Disappearance of Rebecca Coriam

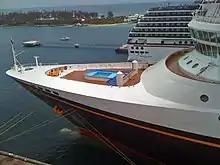
The fore section of the cruise ship seen in the other photos. There is a small pool in the middle, surrounded by white decks and walls

When Ronson took a look at the crew pool, visible from the fore of Deck 10, he doubted these claims. Around the railings on the pool is a steel wall high enough to completely block any view, and another crew member had told him it was a popular place to go when not working as their cabins were very small and it was a place crew members could relax away from guests. There were also conspicuously-mounted security cameras there. Although Ronson allowed for the theory that the cameras could have been placed there after the incident, he did not see how anyone could have jumped or fallen from the area. All crew members who spoke with Ronson insisted that Coriam had gone overboard from the crew pool, with one telling him, "Disney knows exactly what happened. Everything here is taped. There's CCTV everywhere. Disney has the tape." Near the end of a voyage, another crew member who sought him out explained in further detail that even though the walls around the pool are high, the seas were rough at the time and she could have been tossed off the ship, especially if the deck and walls were slippery. The worker said a friend of his once had to guide an employee inside under similar conditions, and the offence of being outside on the pool deck in such conditions was serious enough that Disney sent that employee home.